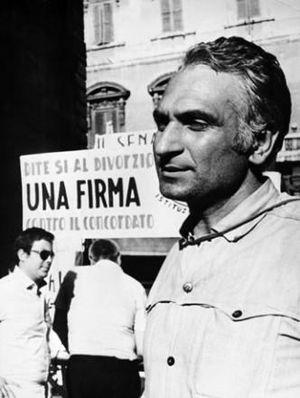
Le Parti radical est un parti politique italien de centre gauche, anticlérical, social-libéral et libertarien actif entre 1955 et 1989.